Brad Schneider

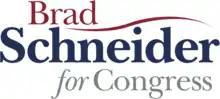
2016 campaign logo

In March 2016, Schneider won the Democratic nomination for the 10th district seat, defeating Nancy Rotering, the mayor of Highland Park. Dold ran for reelection. Schneider defeated Dold by 13,916 votes, 53% to 47%.